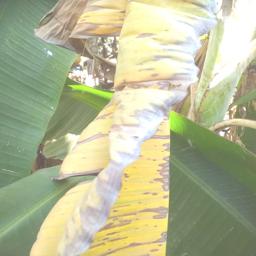
Label: MALBHOG LEAF